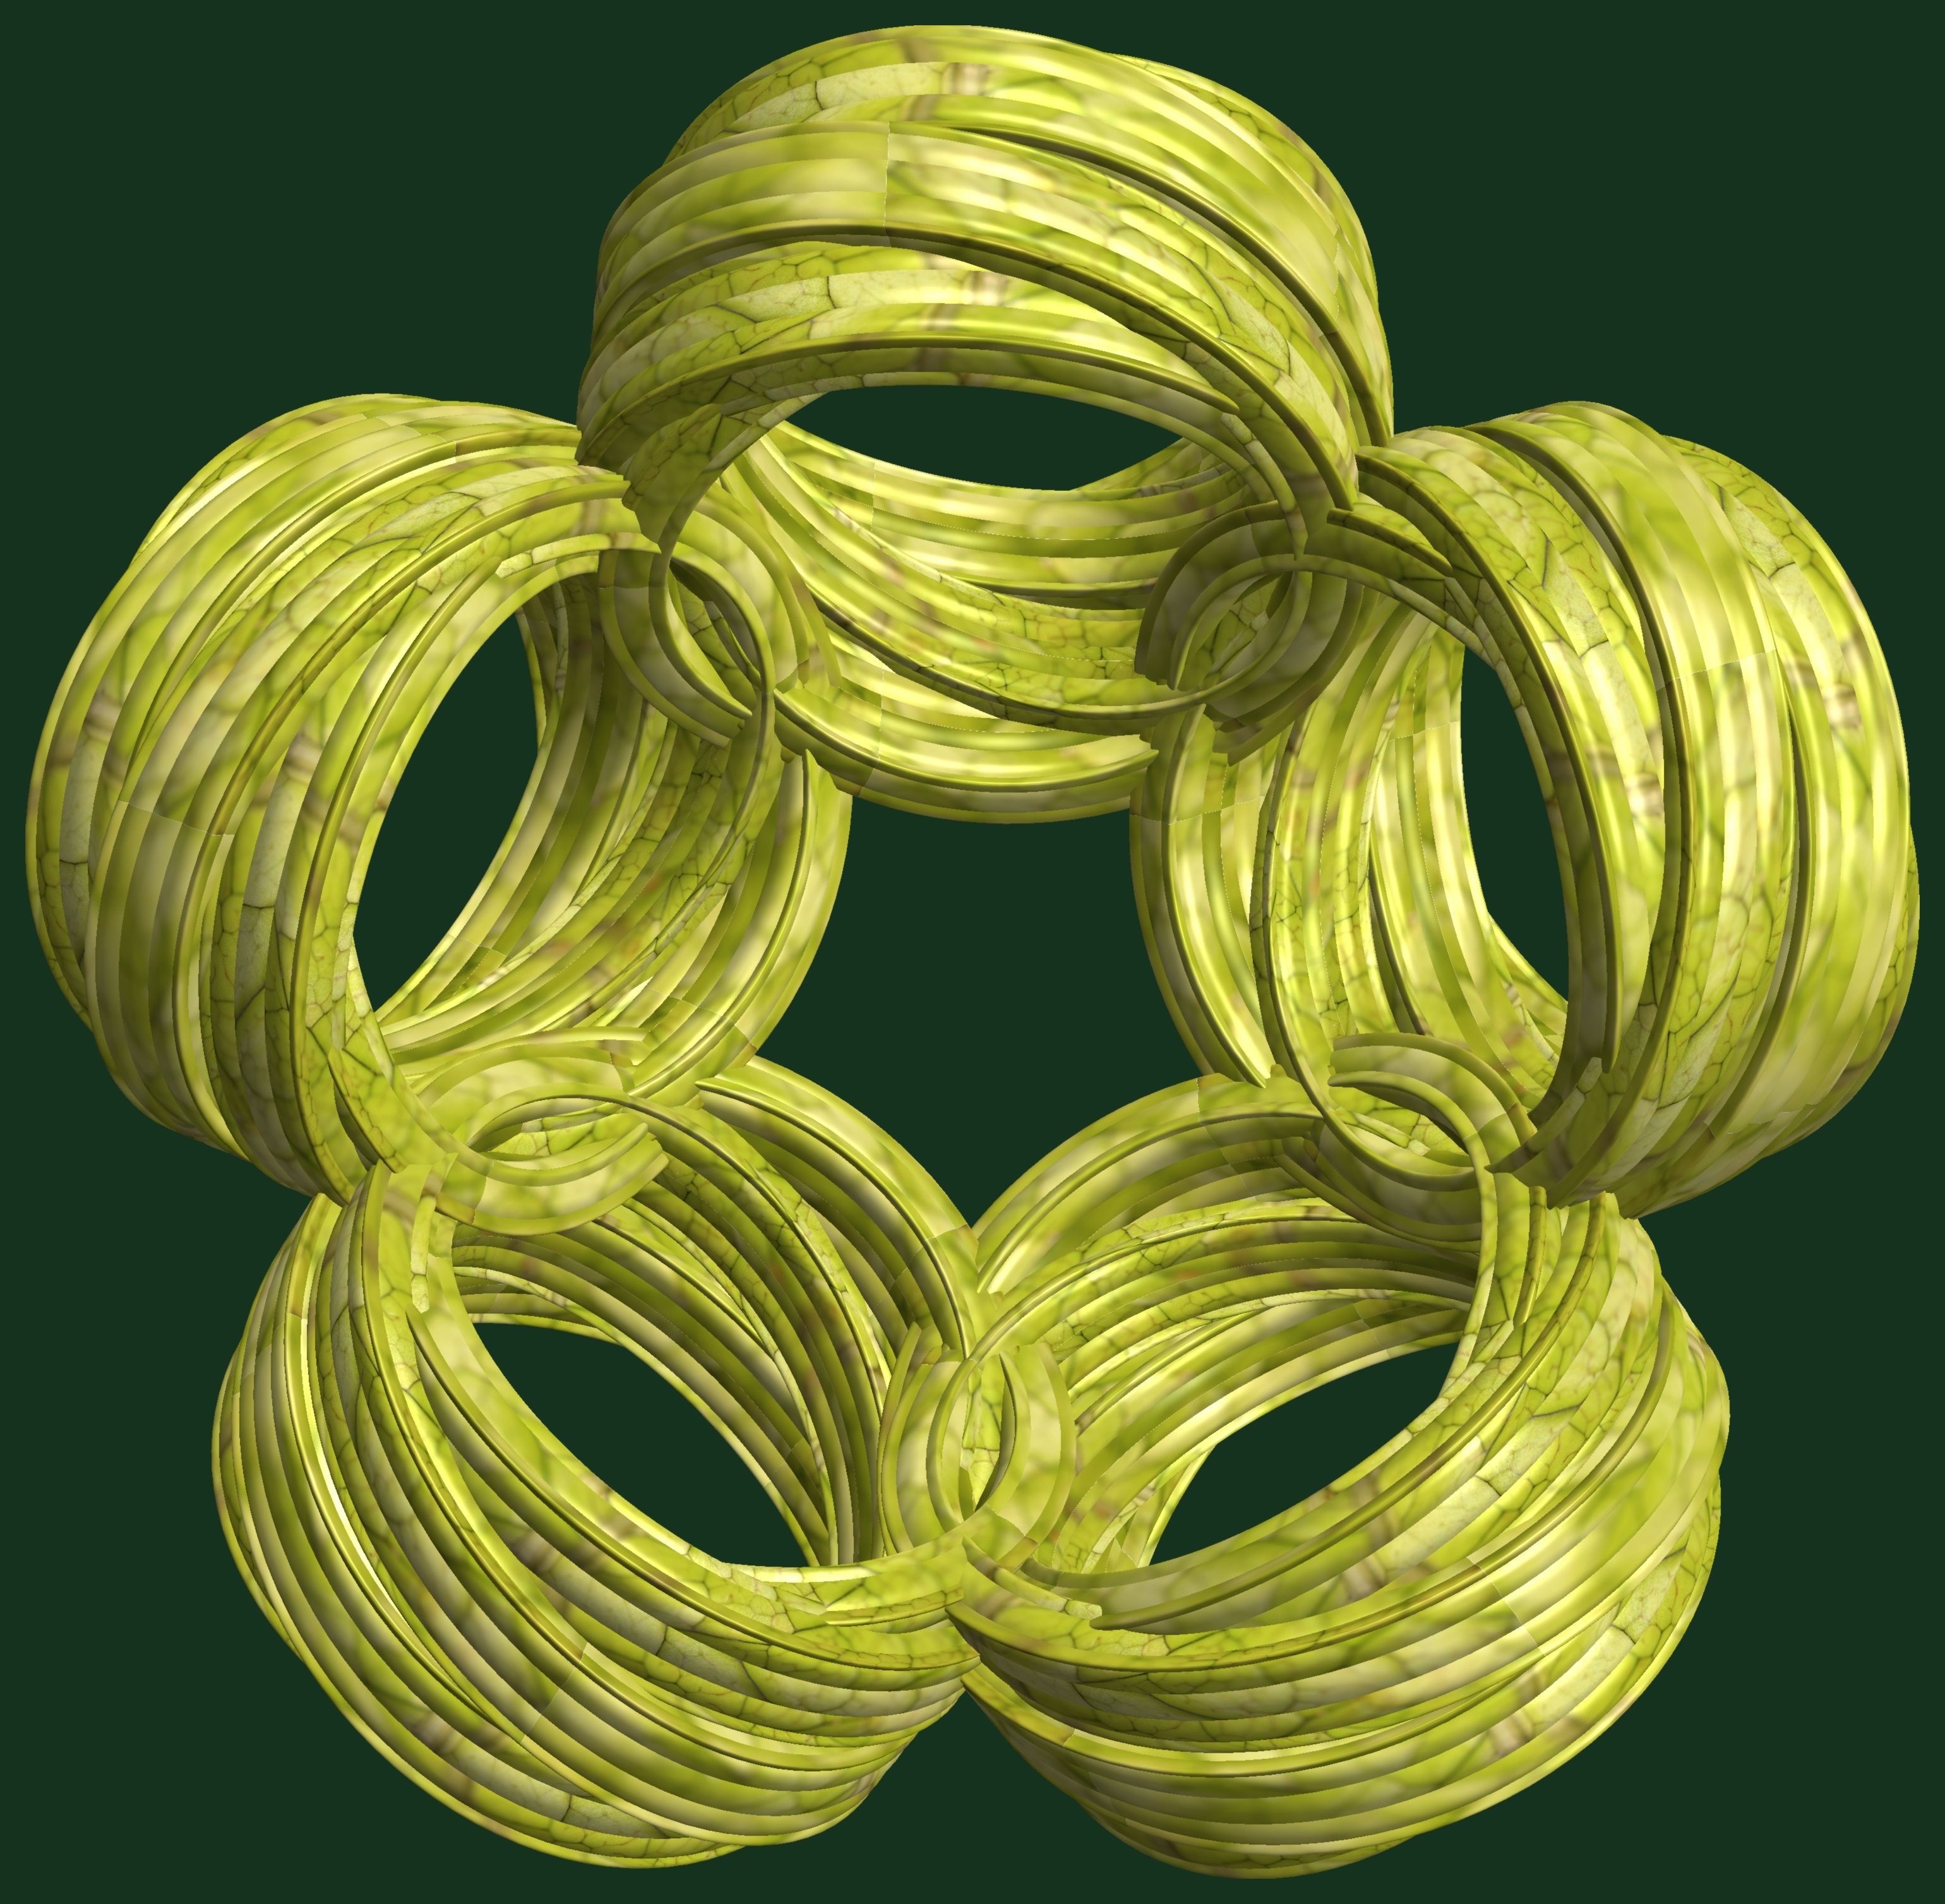
rope, structure, texture, pattern, green, yellow, circle, cool image, design, symmetry, 3d, graphic, knot, torus, mathematica, cg, parametricplot3d, code, program, algorithm, abstruct, mapping